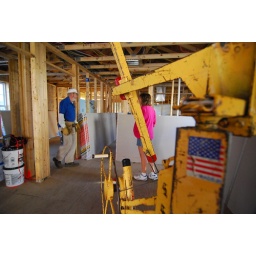
Habitat for Humanity, Louisville, is building its 300th house in Louisville at 3024 W. Madison.